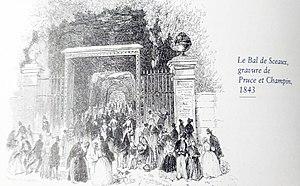
Gravure de Pruce et Champin, entrée du jardin de la ménagerie un jour de bal, 1843
Le Jardin de la Ménagerie, un temps appelé « Petit parc de Sceaux », est un jardin public situé à Sceaux dans le département des Hauts-de-Seine. Site classé, ce jardin est surtout connu pour avoir accueilli au XIXᵉ siècle le bal de Sceaux, immortalisé par H. de Balzac.